Flag of Ohio

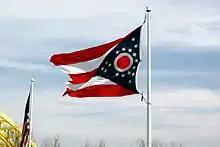
An Ohio flag flies above Sawyer Point in Cincinnati.

The Ohio state flag's design is defined in the Ohio Revised Code, section 5.01: